Bahoutdin Architectural Complex

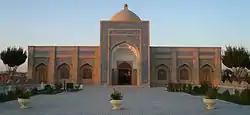
Bahaouddin Naqshbandi Mausoleum

Bahoutdin Architectural Complex is a complex in Bukhara, Uzbekistan, that includes the tomb of Baha-ud-Din Naqshband Bukhari, the founder of the Naqshbandi order, who died in 1389. The ancient name of the location was Kasri Arifon.